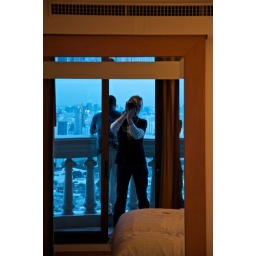
A photo taken in the mirror/door of my hotel bedroom. These doors were only used in the Deluxe bedroom suites.